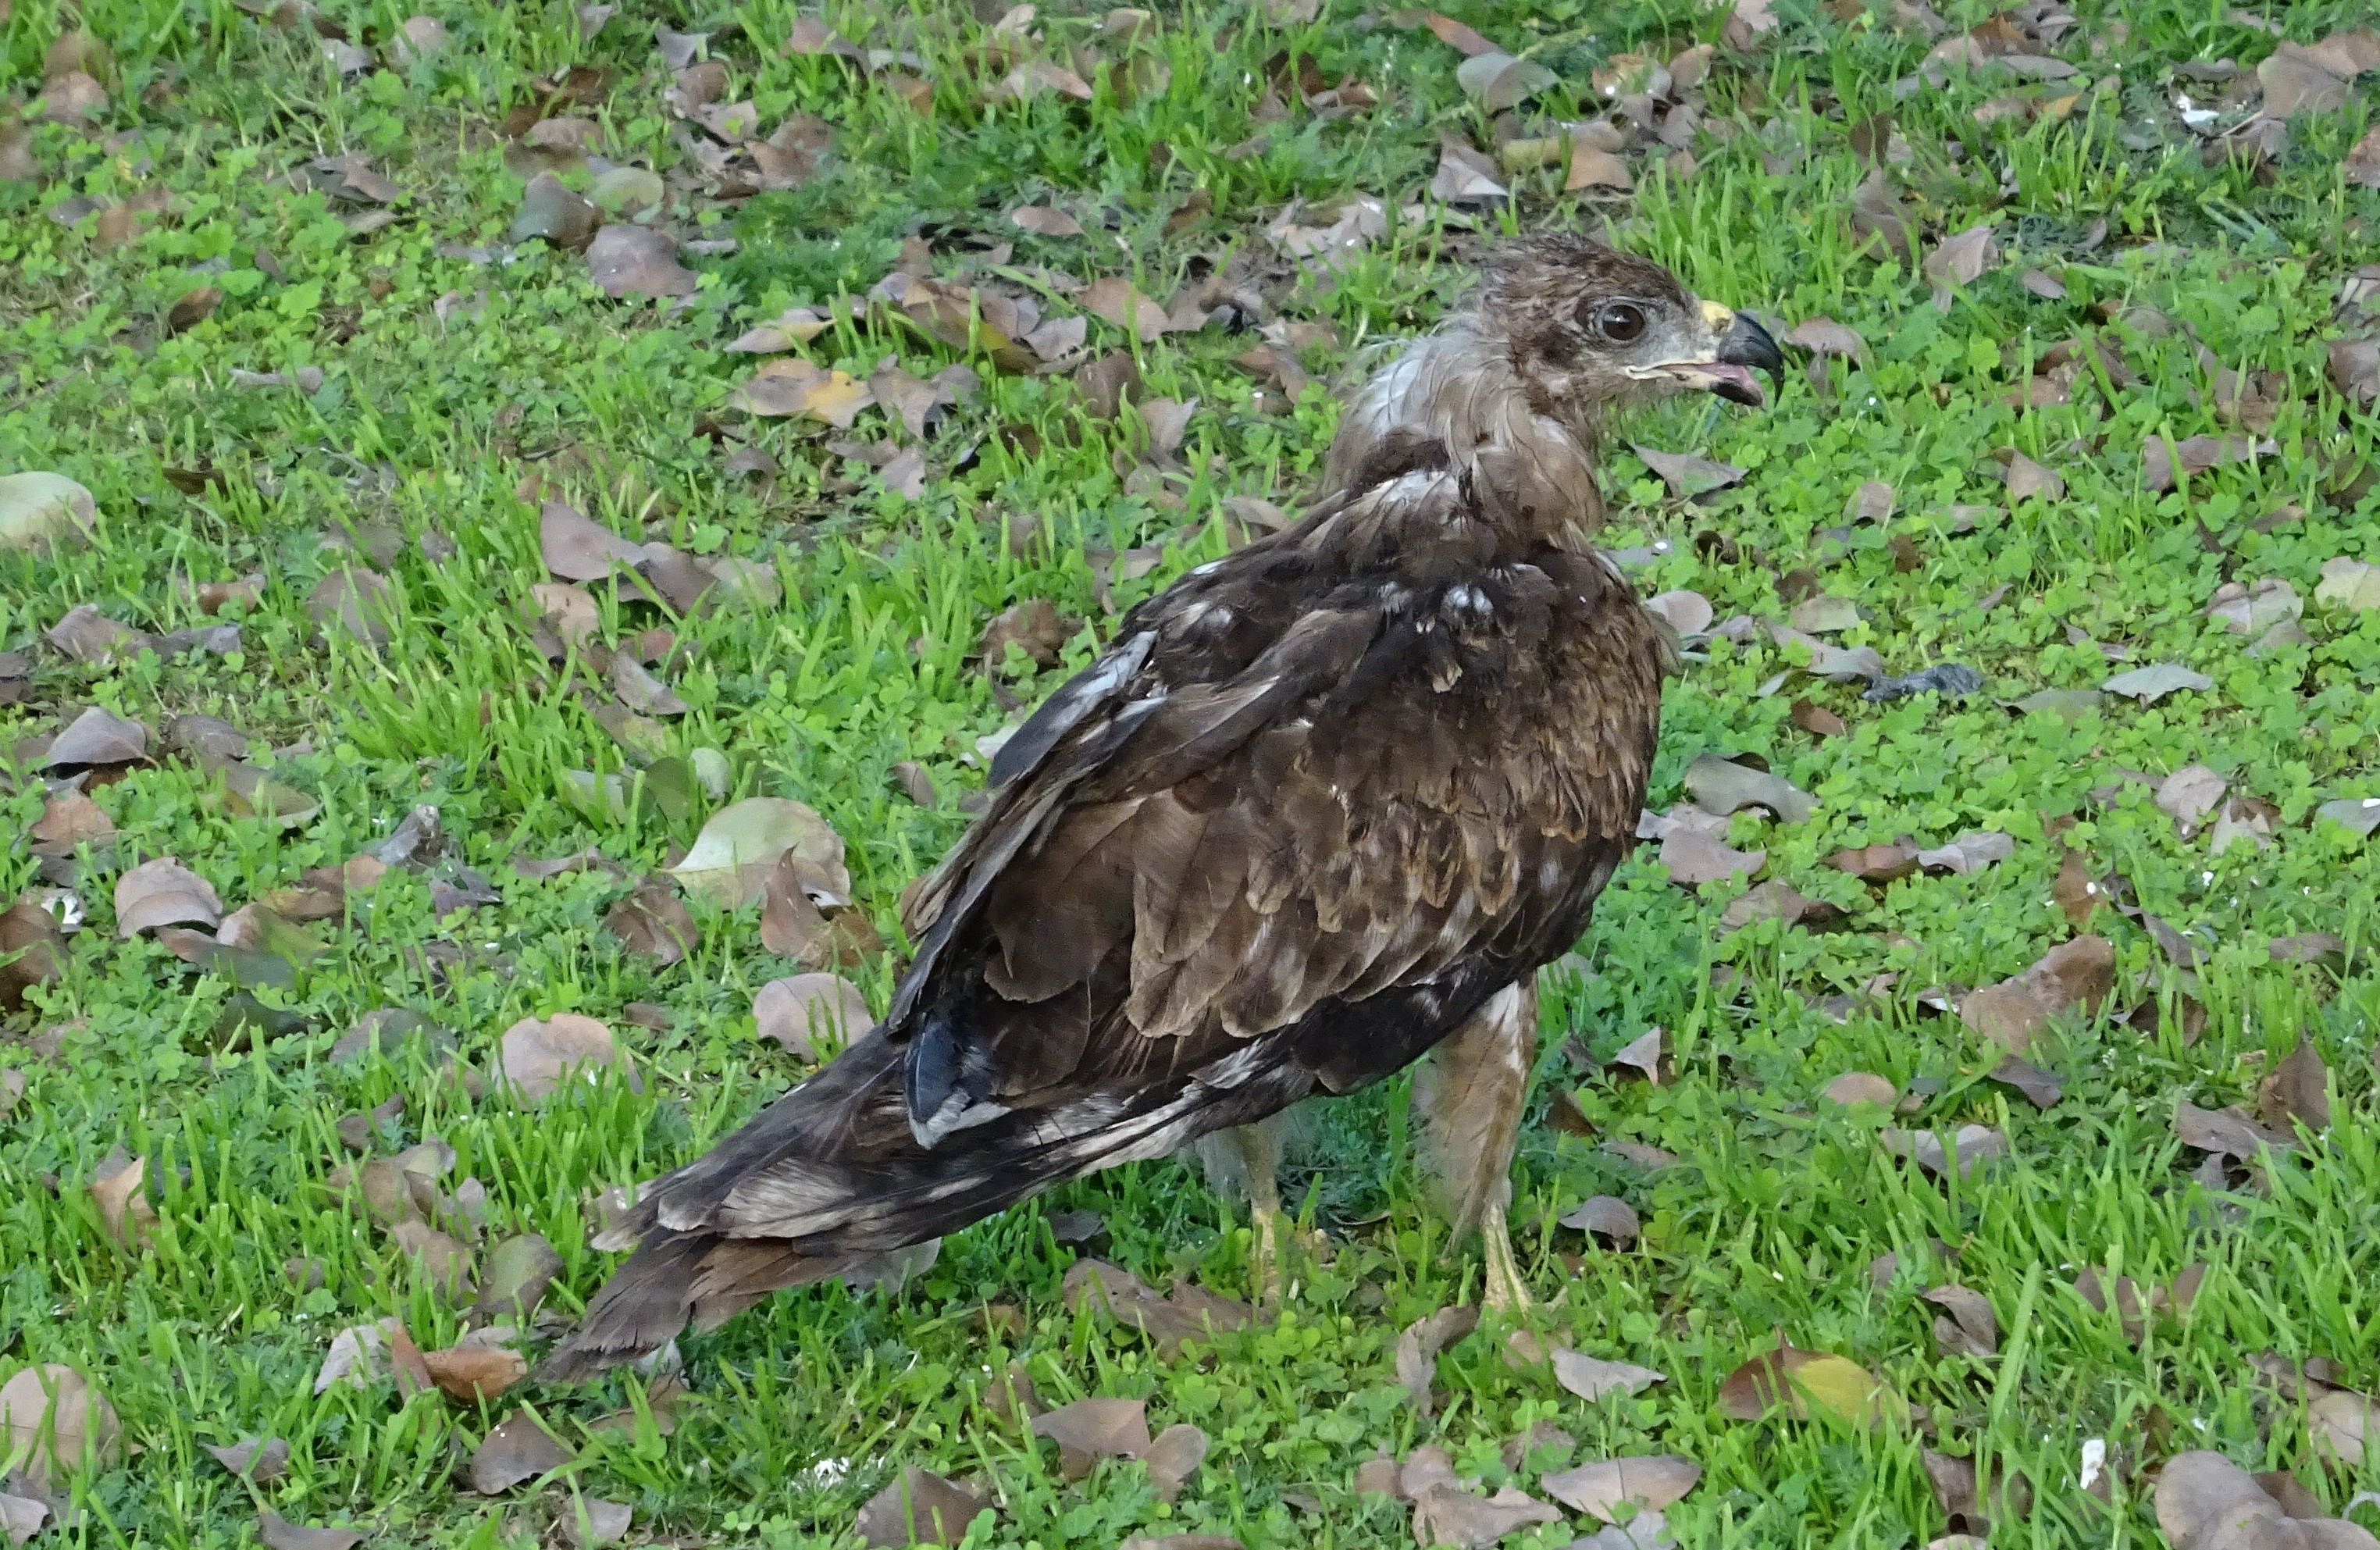
bird, avian, kite, black kite, milvus migrans, bird of prey, accipitridae, diurnal, raptor, predator, wild, wildlife, delhi, india